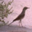
Label: bird